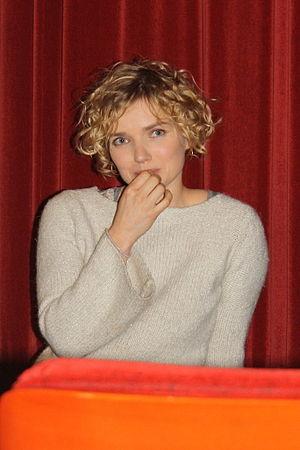
Sophie Quinton, née le 31 août 1976 à Villedieu-les-Poêles, est une actrice française.